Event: Typhoon Ruby
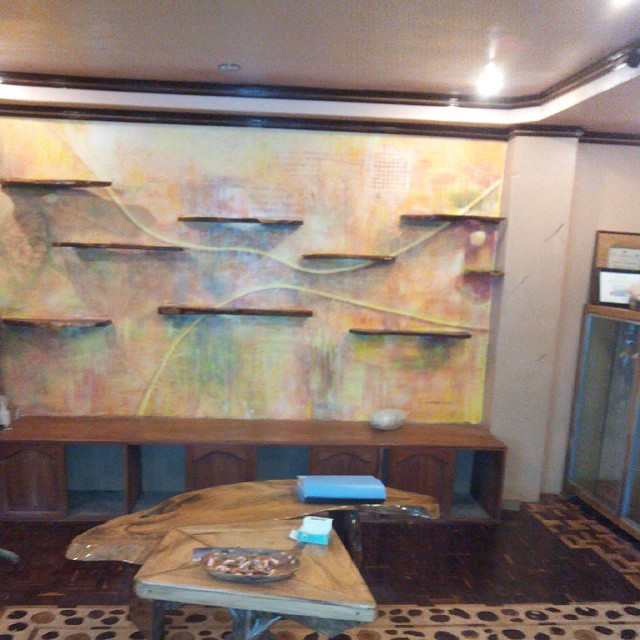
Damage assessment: no_damage